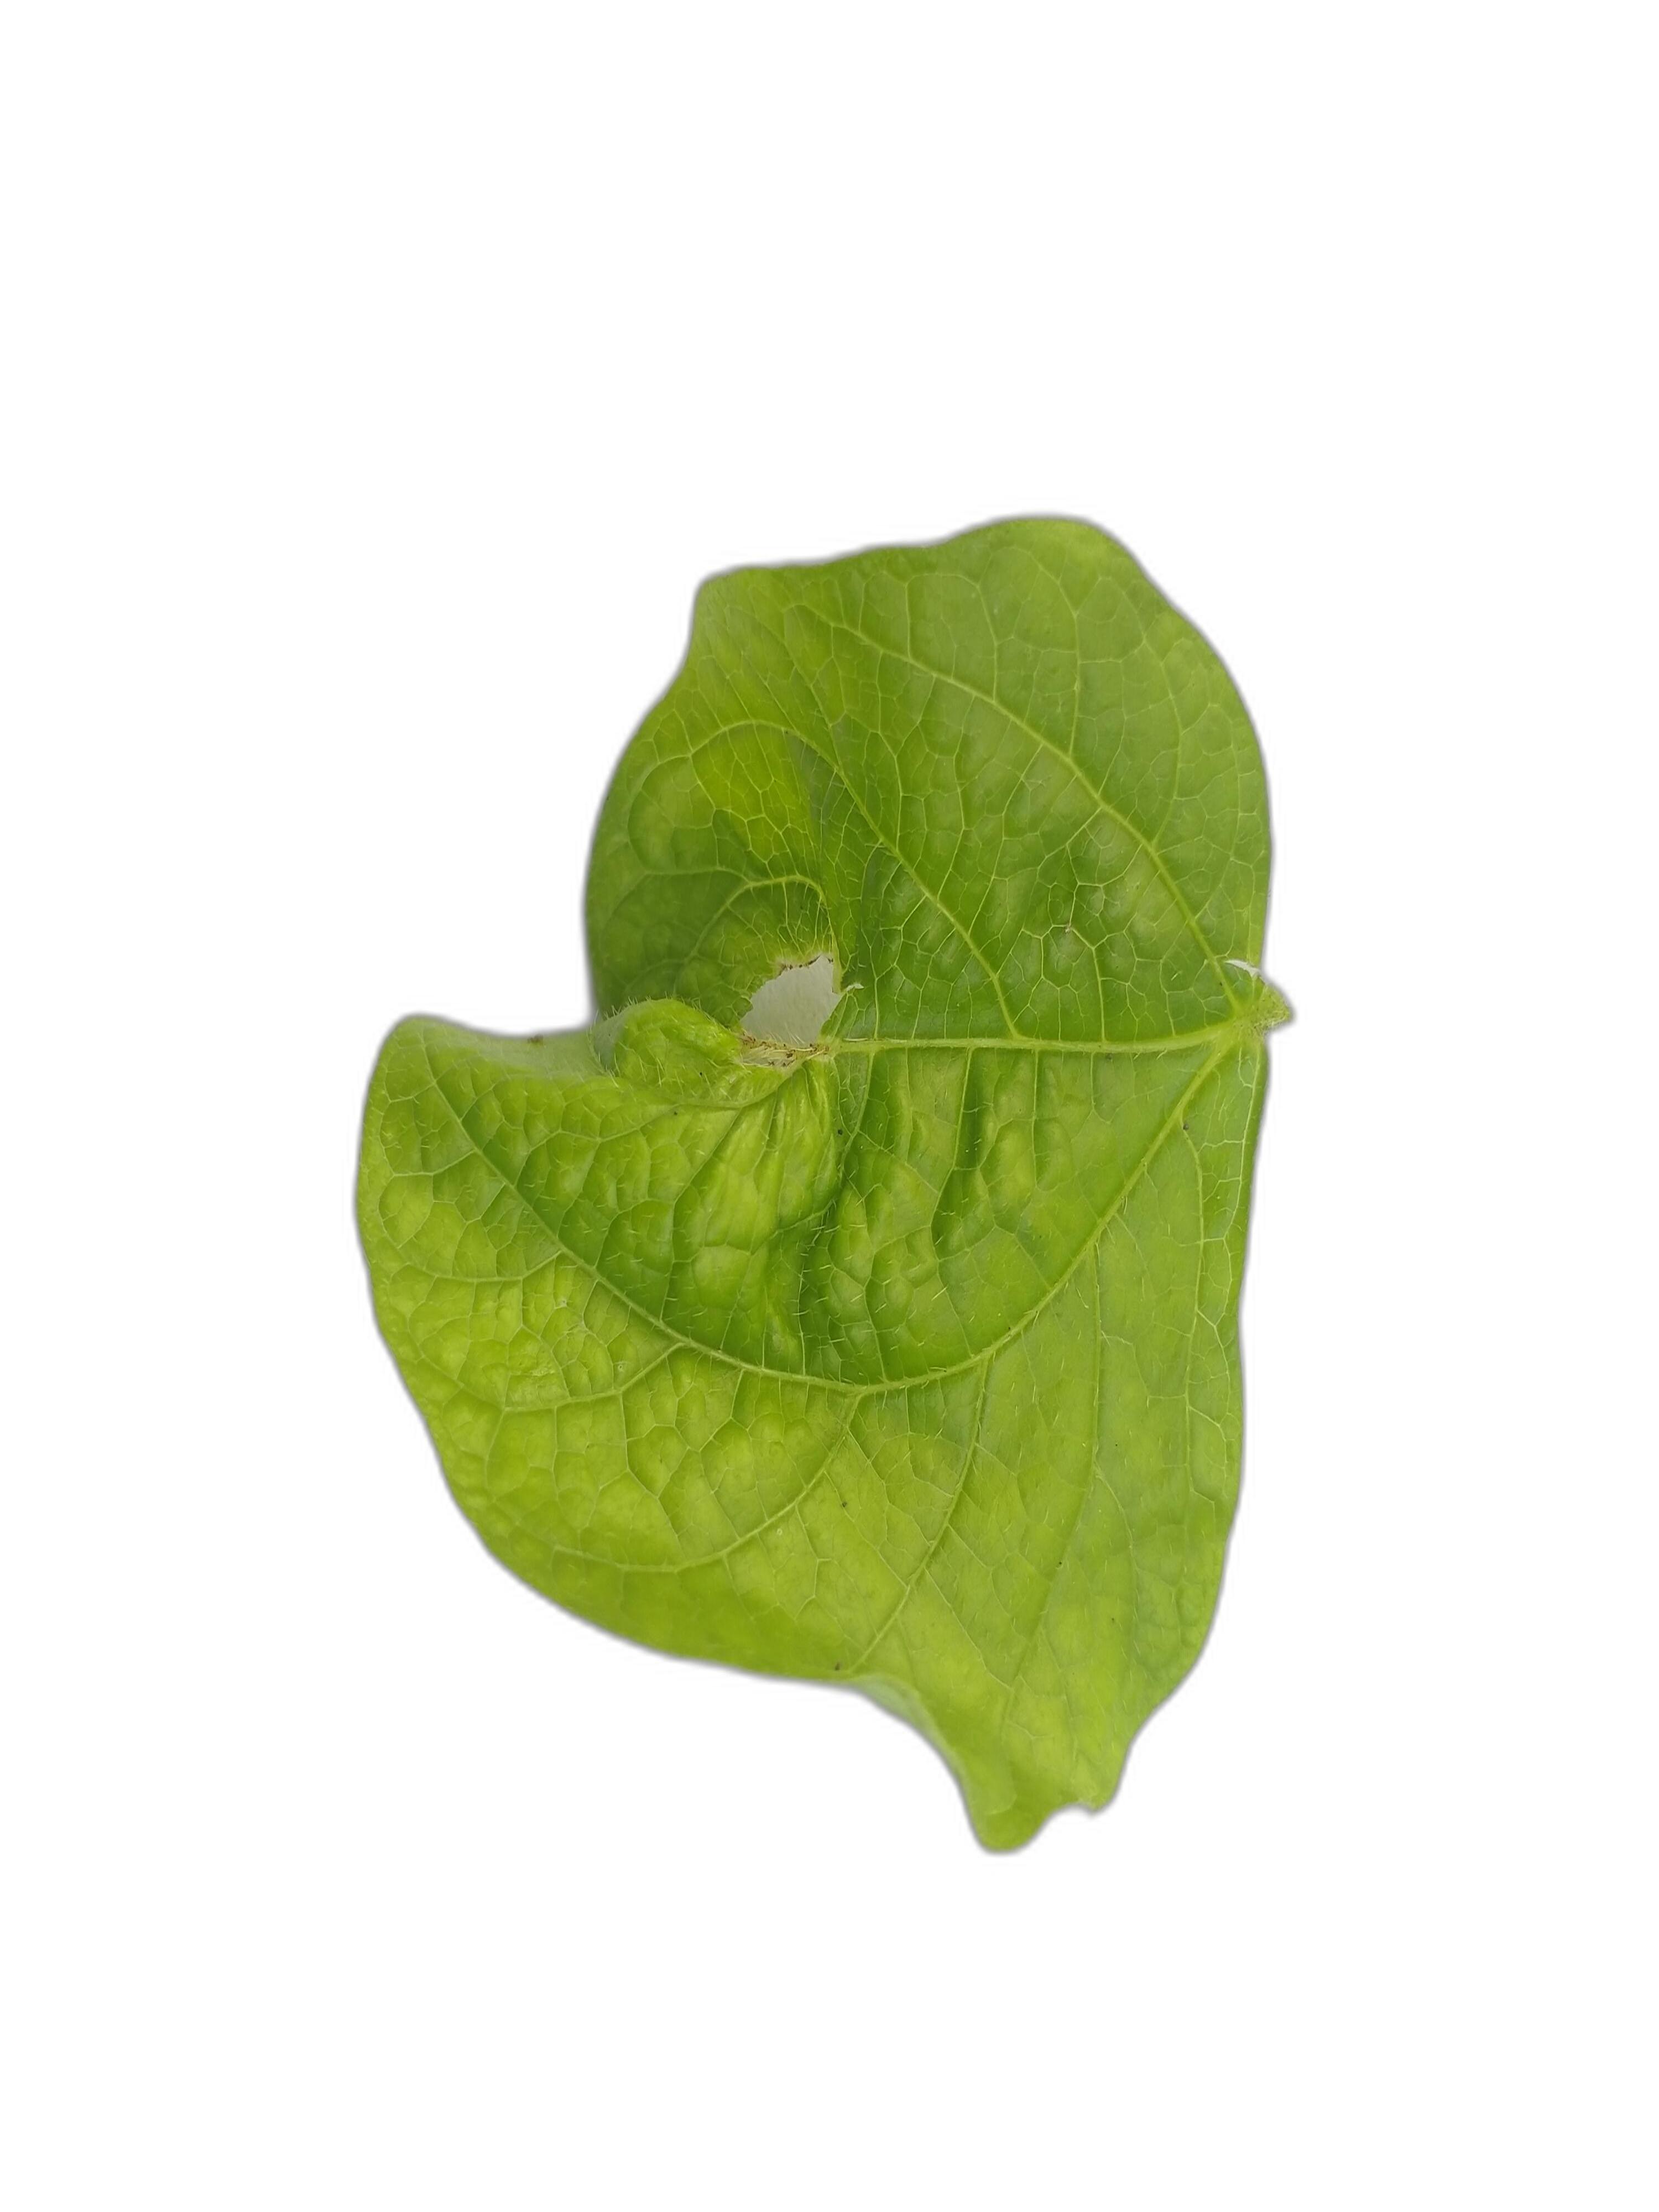
Label: Leaf Crinkle